The Yashmak

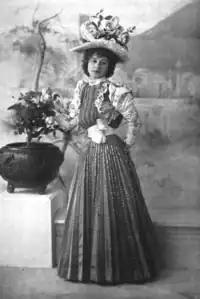
Kitty Loftus as Dora Selwyn

The Yashmak, A Story of the East is a musical play, with a libretto by Cecil Raleigh and Seymour Hicks, adapted from an Armenian operetta, "Leblébidji Horhor", which had been a success in 1896 in Constantinople. The music was composed by Napoleon Lambelet (1864–1932), and additional songs were composed by Leslie Stuart and others. "The Yashmak" was first produced at the original Shaftesbury Theatre in London from 31 March 1897 to 31 July 1897, for a run of 121 performances. Scott Russell, a former leading D'Oyly Carte Opera Company tenor, left the Savoy Theatre to star in the production with Aileen D'Orme, who was later replaced by the French music hall singer Marguerite Cornille. Kitty Loftus played Dora Selwyn, while Topsy Sinden was principal dancer in the piece.